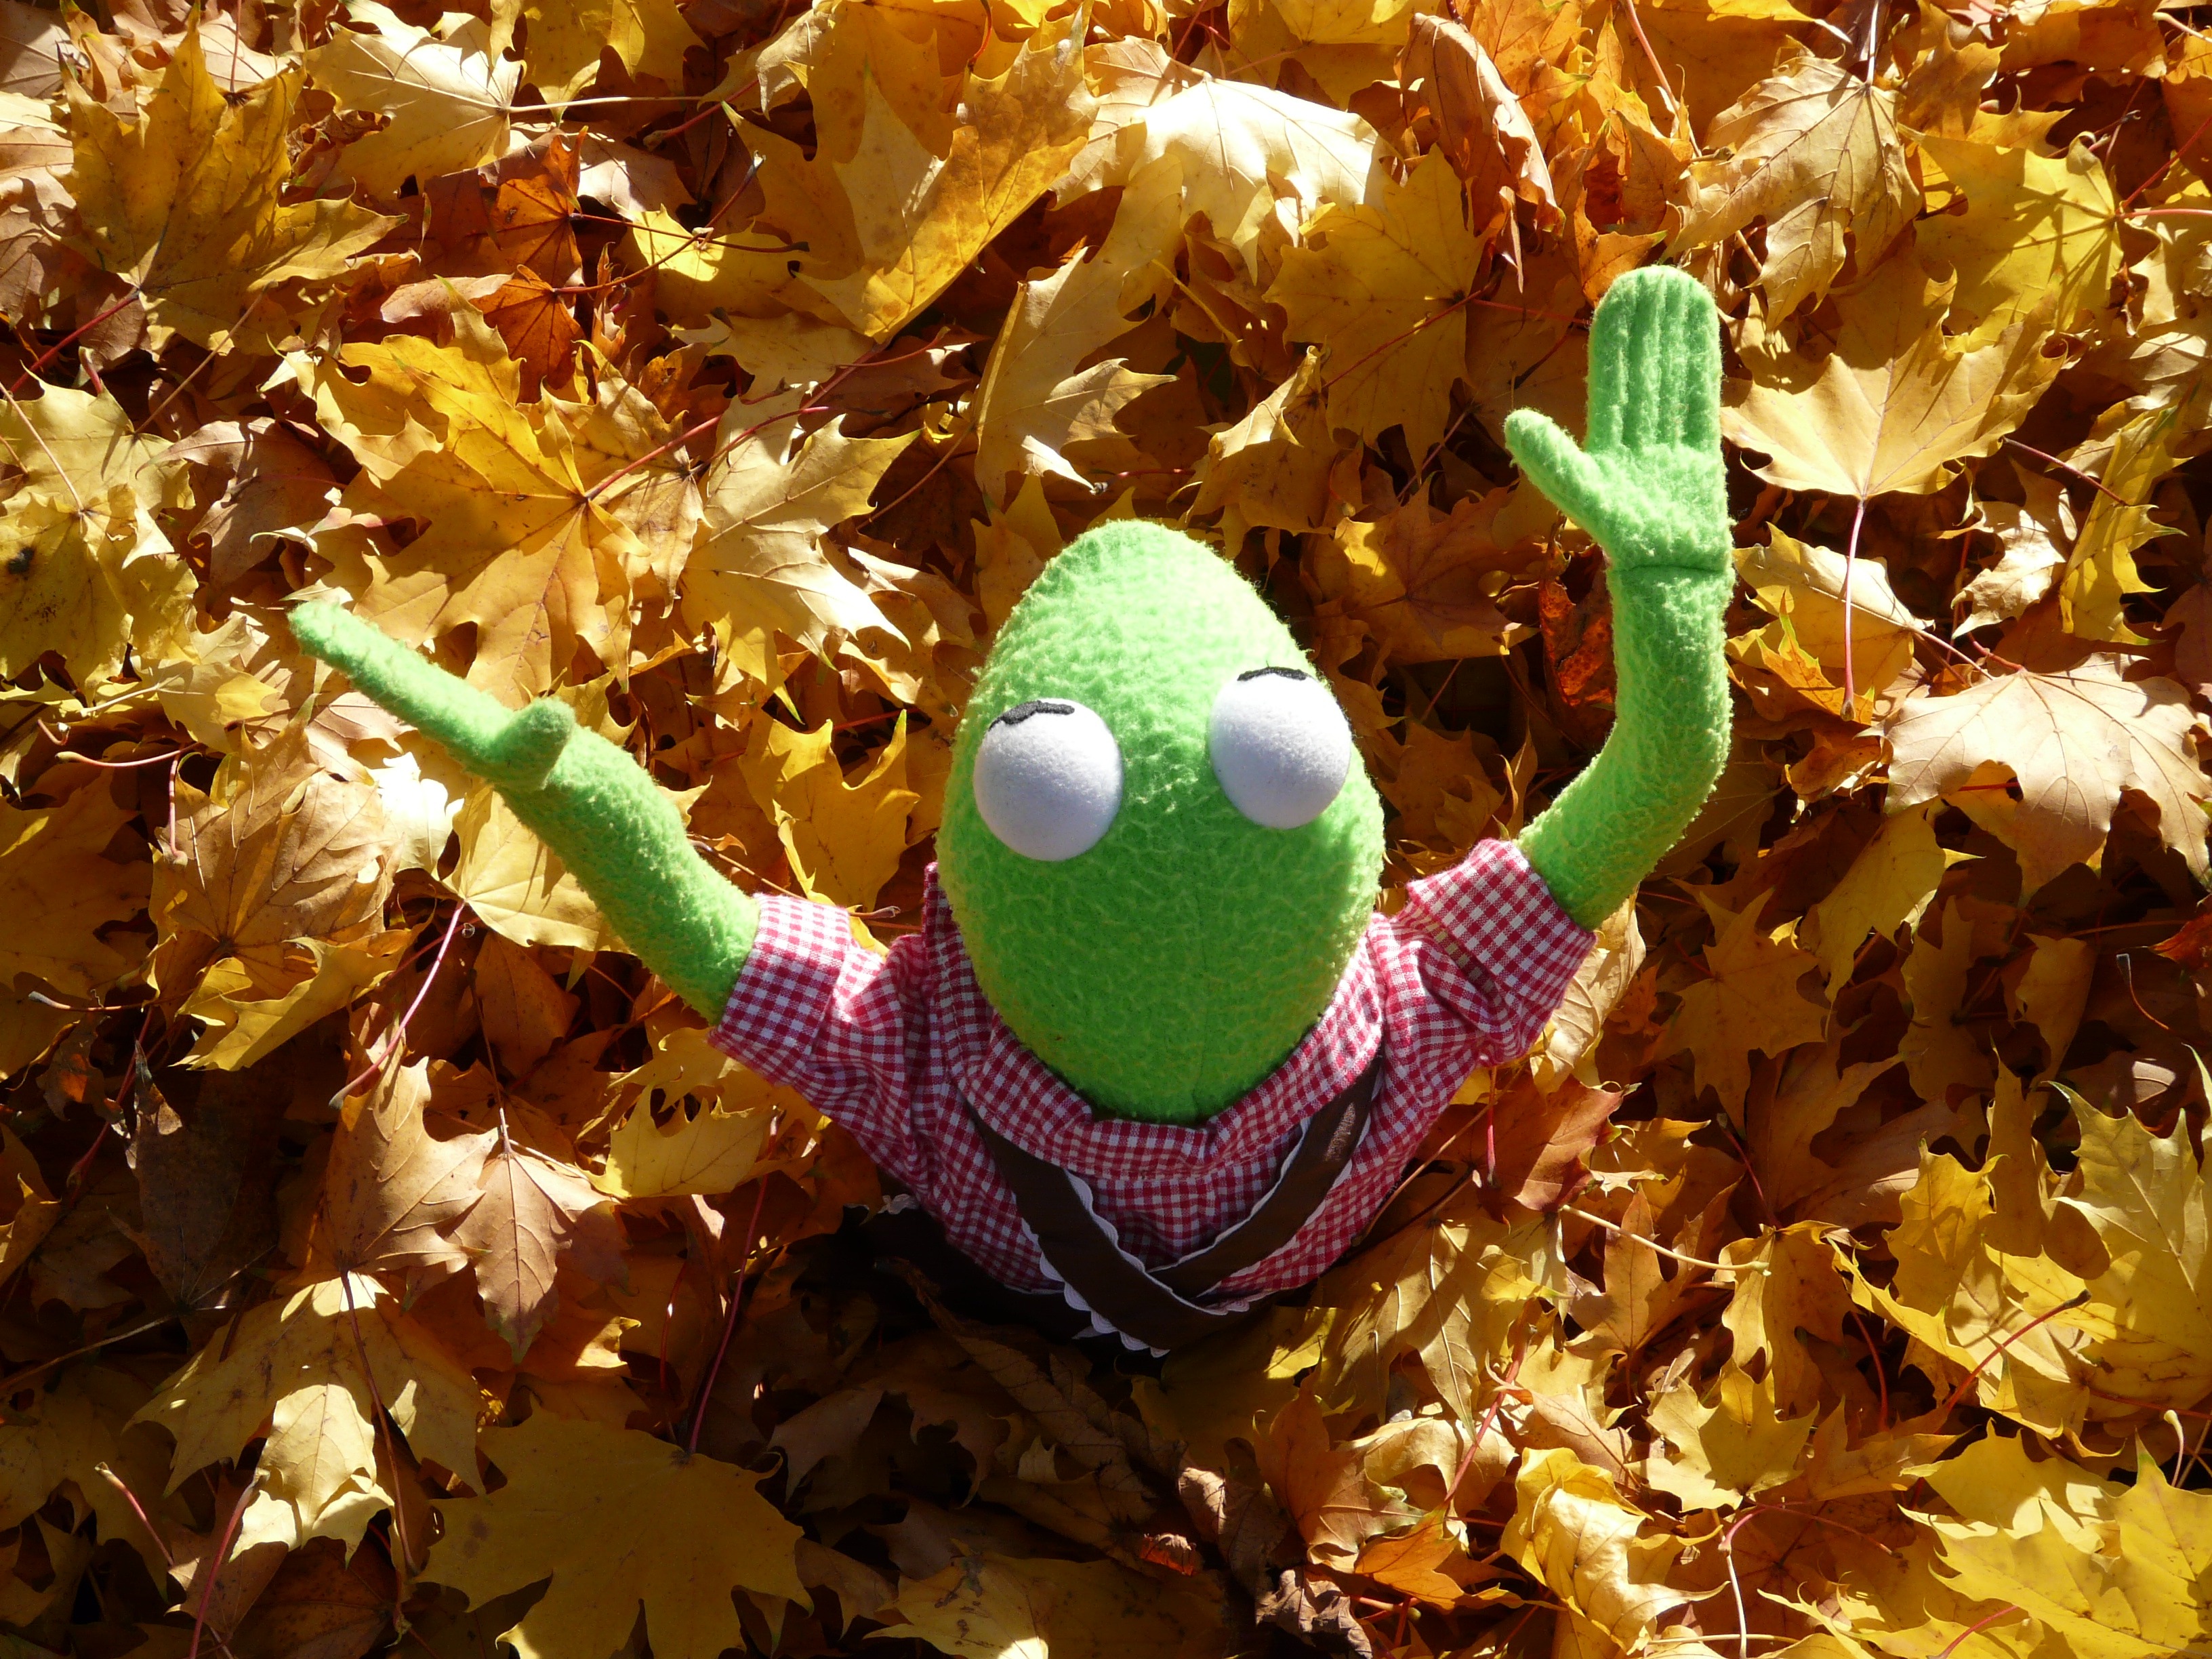
tree, plant, sunlight, leaf, flower, green, color, autumn, frog, yellow, flora, season, leaves, doll, figure, costume, kermit, maple leaves, fall foliage, macro photography, bavarian, leather pants